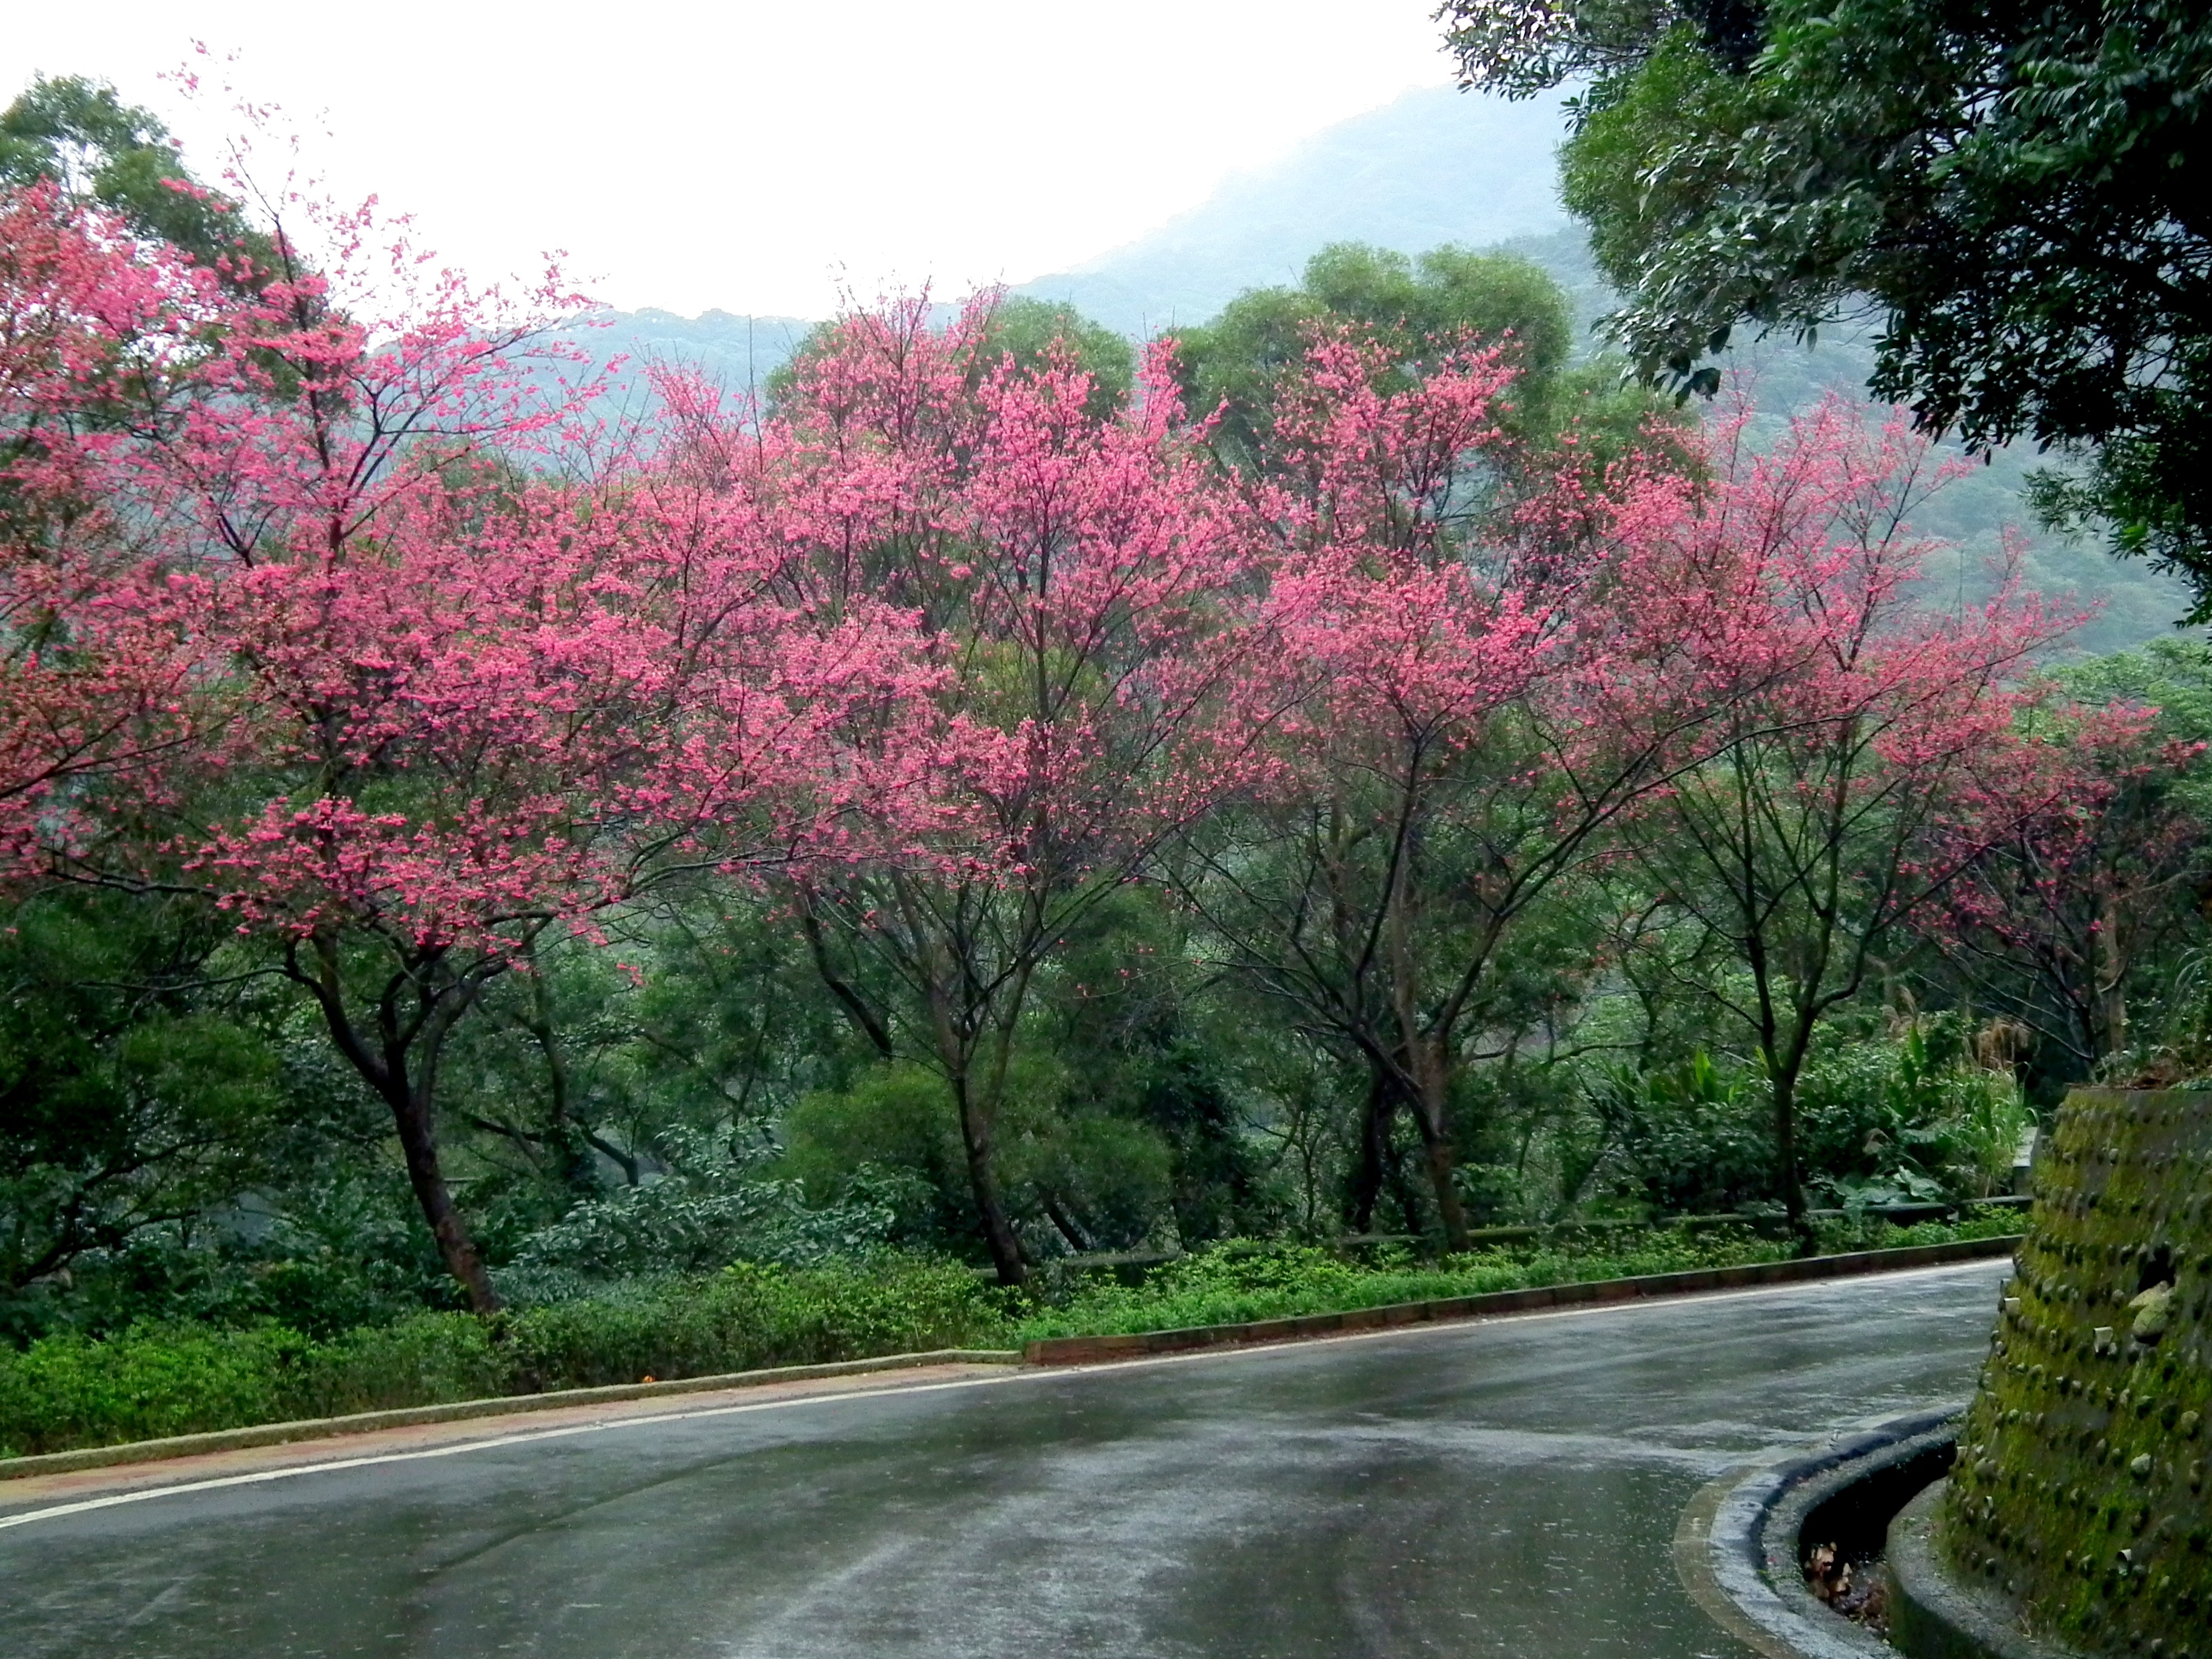
landscape, tree, blossom, plant, leaf, flower, autumn, park, botany, garden, flora, season, cherry blossom, shrub, taiwan, botanical garden, flowering plant, cherry blossoms, woody plant